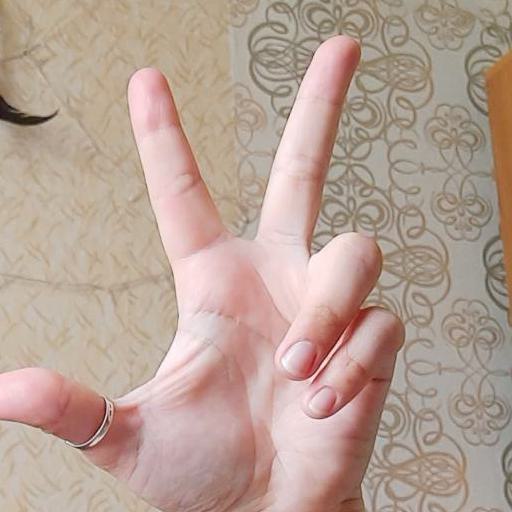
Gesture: three2